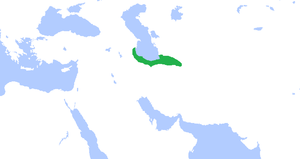
Dabuyiderne
Dabuyideriget under sin største udstrækning.
Dabuyidernes geografiske placering
Dabuyiderne eller Dabuyideriget var et zoroastriaransk iransk dynasti, der blev grundlagt i begyndelsen af syvende århundrede som en uafhængig gruppe af herskere, der var konger over Tabaristan og dele af det vestlige Khorasan. Dabuyideriget varede fra ca. 642 til den muslimske erobring i 760.